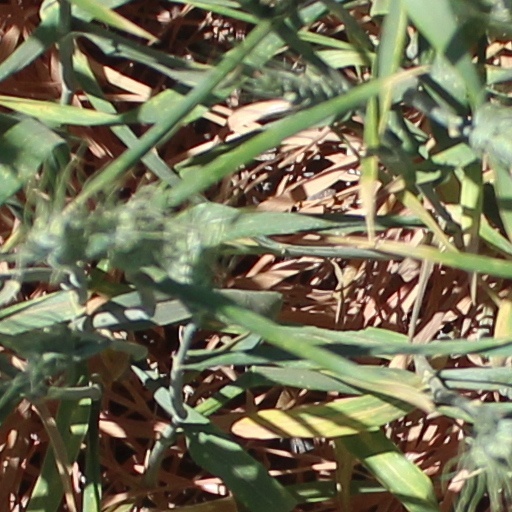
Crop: wheat